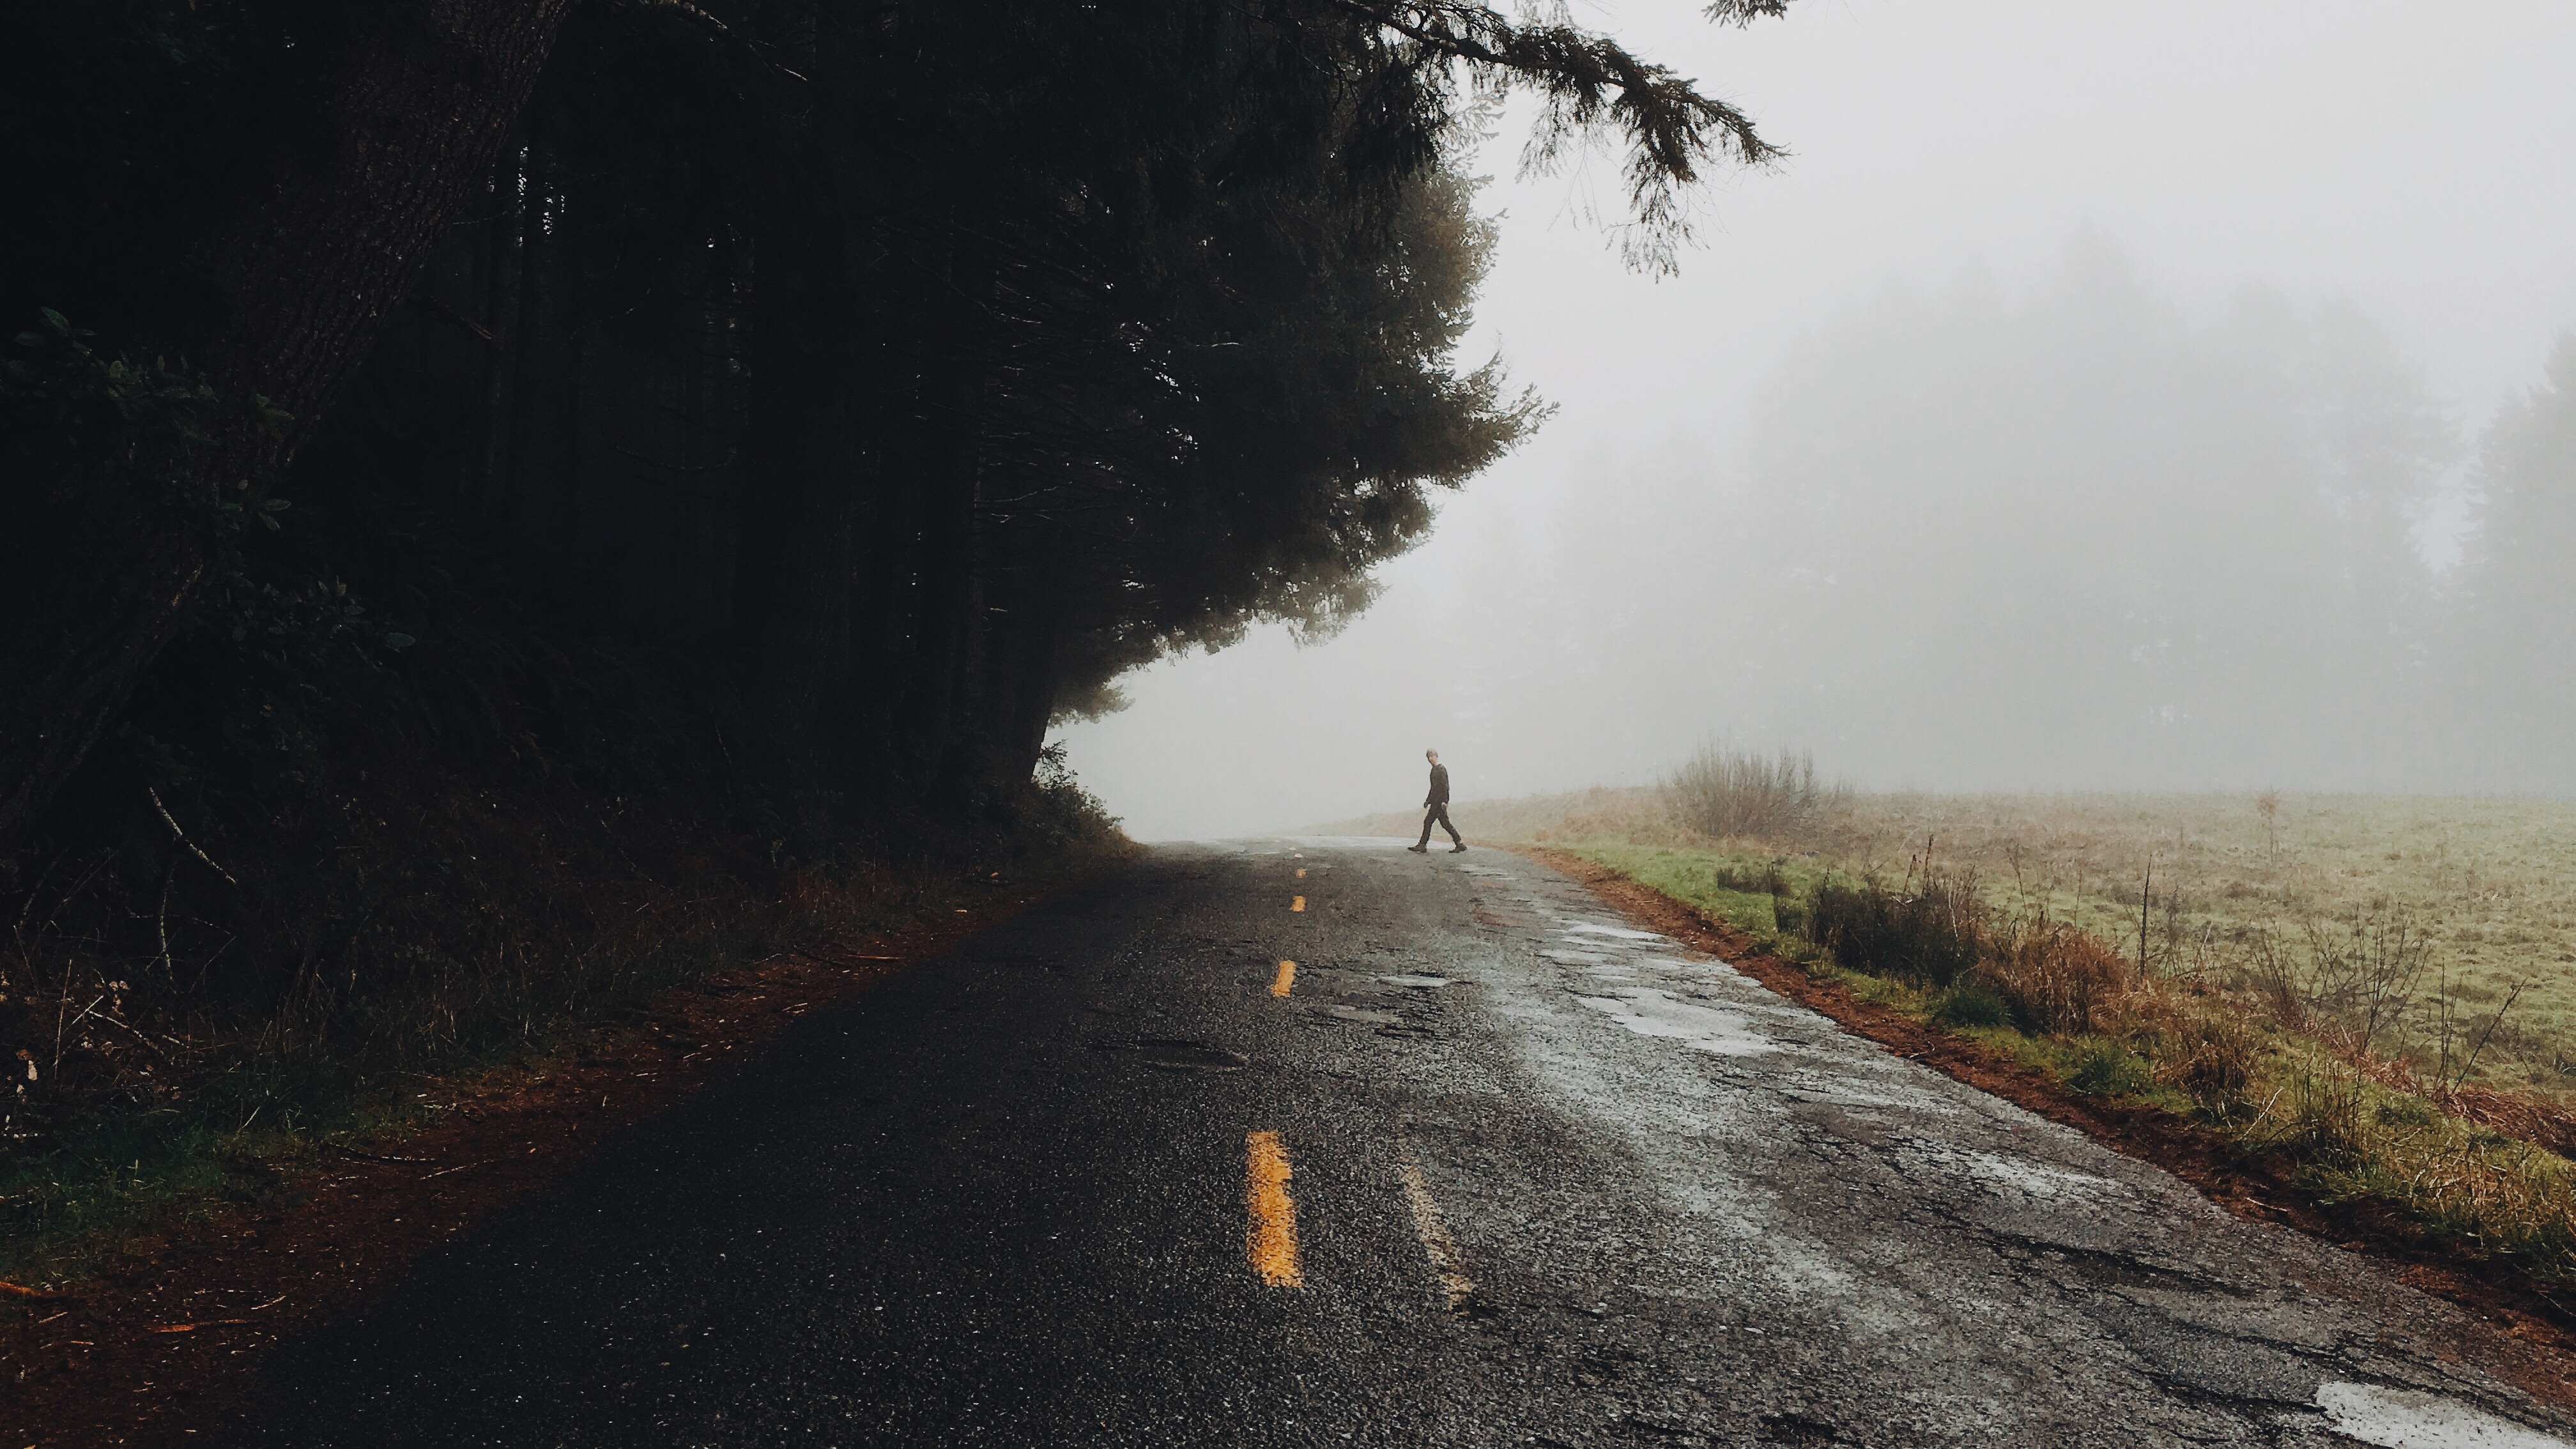
tree, nature, forest, fog, road, mist, sunlight, morning, asphalt, autumn, weather, darkness, infrastructure, rural area, atmospheric phenomenon